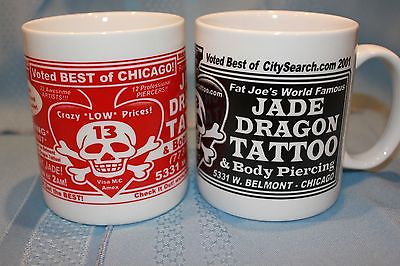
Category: mug